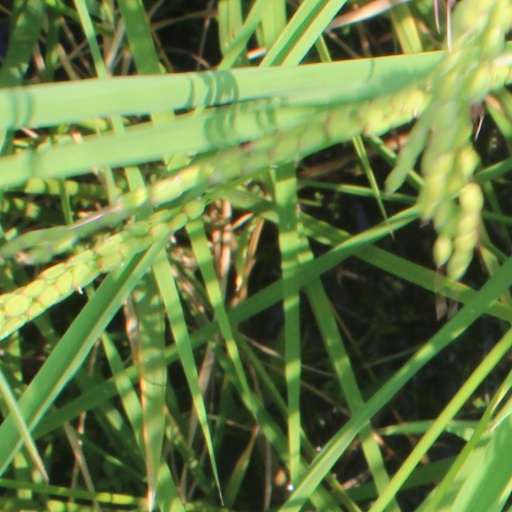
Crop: rice